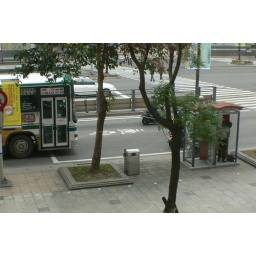
Thats a priority box for scooters all around the city. Cars &amp;amp; bus are not allowed in the box.